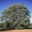
Label: oak_tree